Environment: real
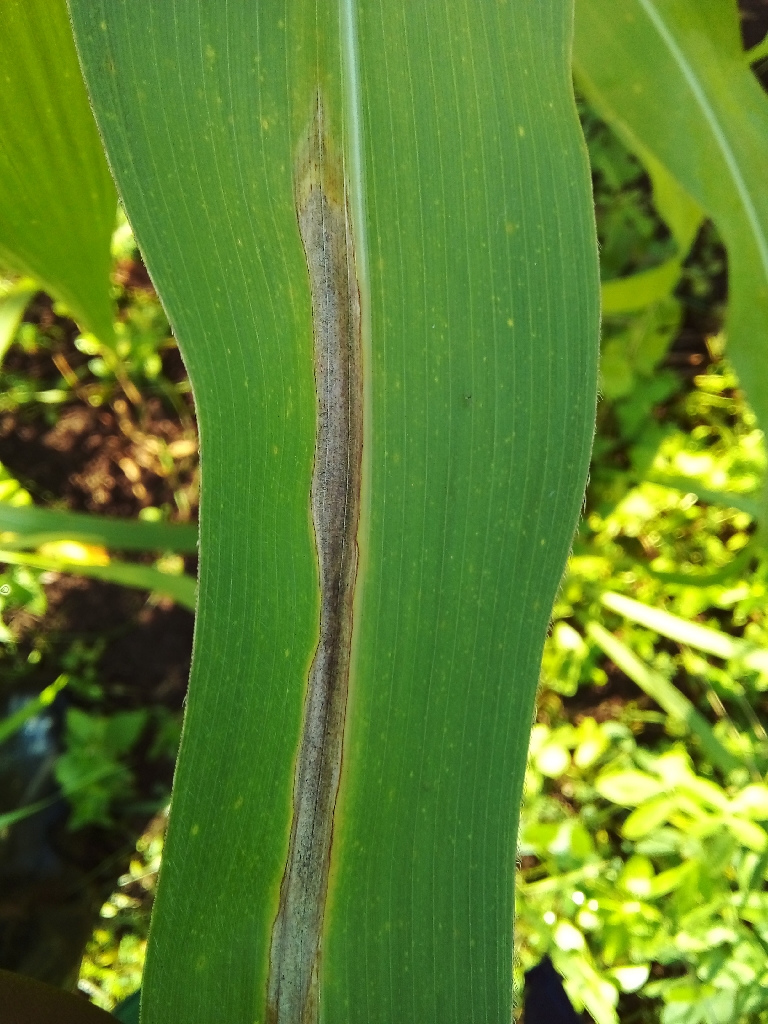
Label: northern_corn_leaf_blight